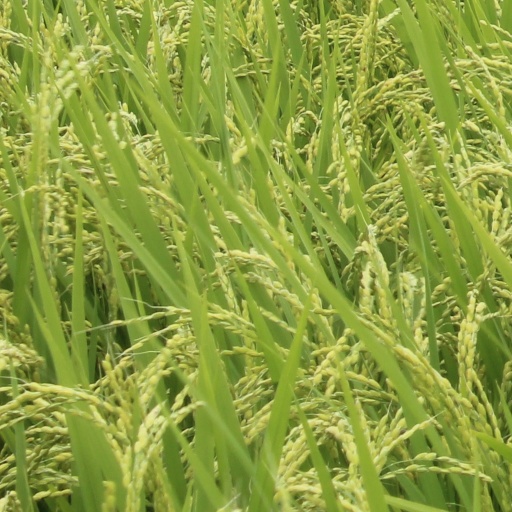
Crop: rice